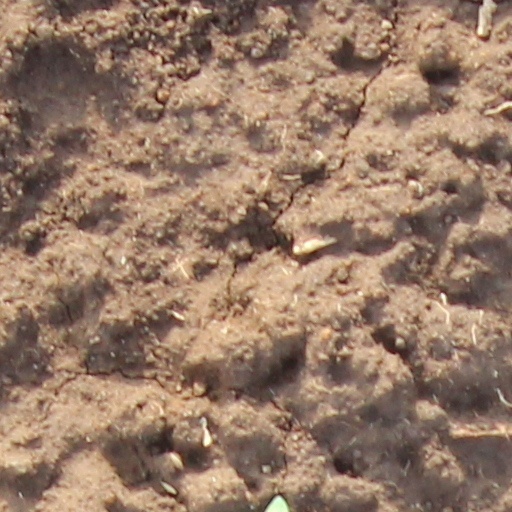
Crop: wheat